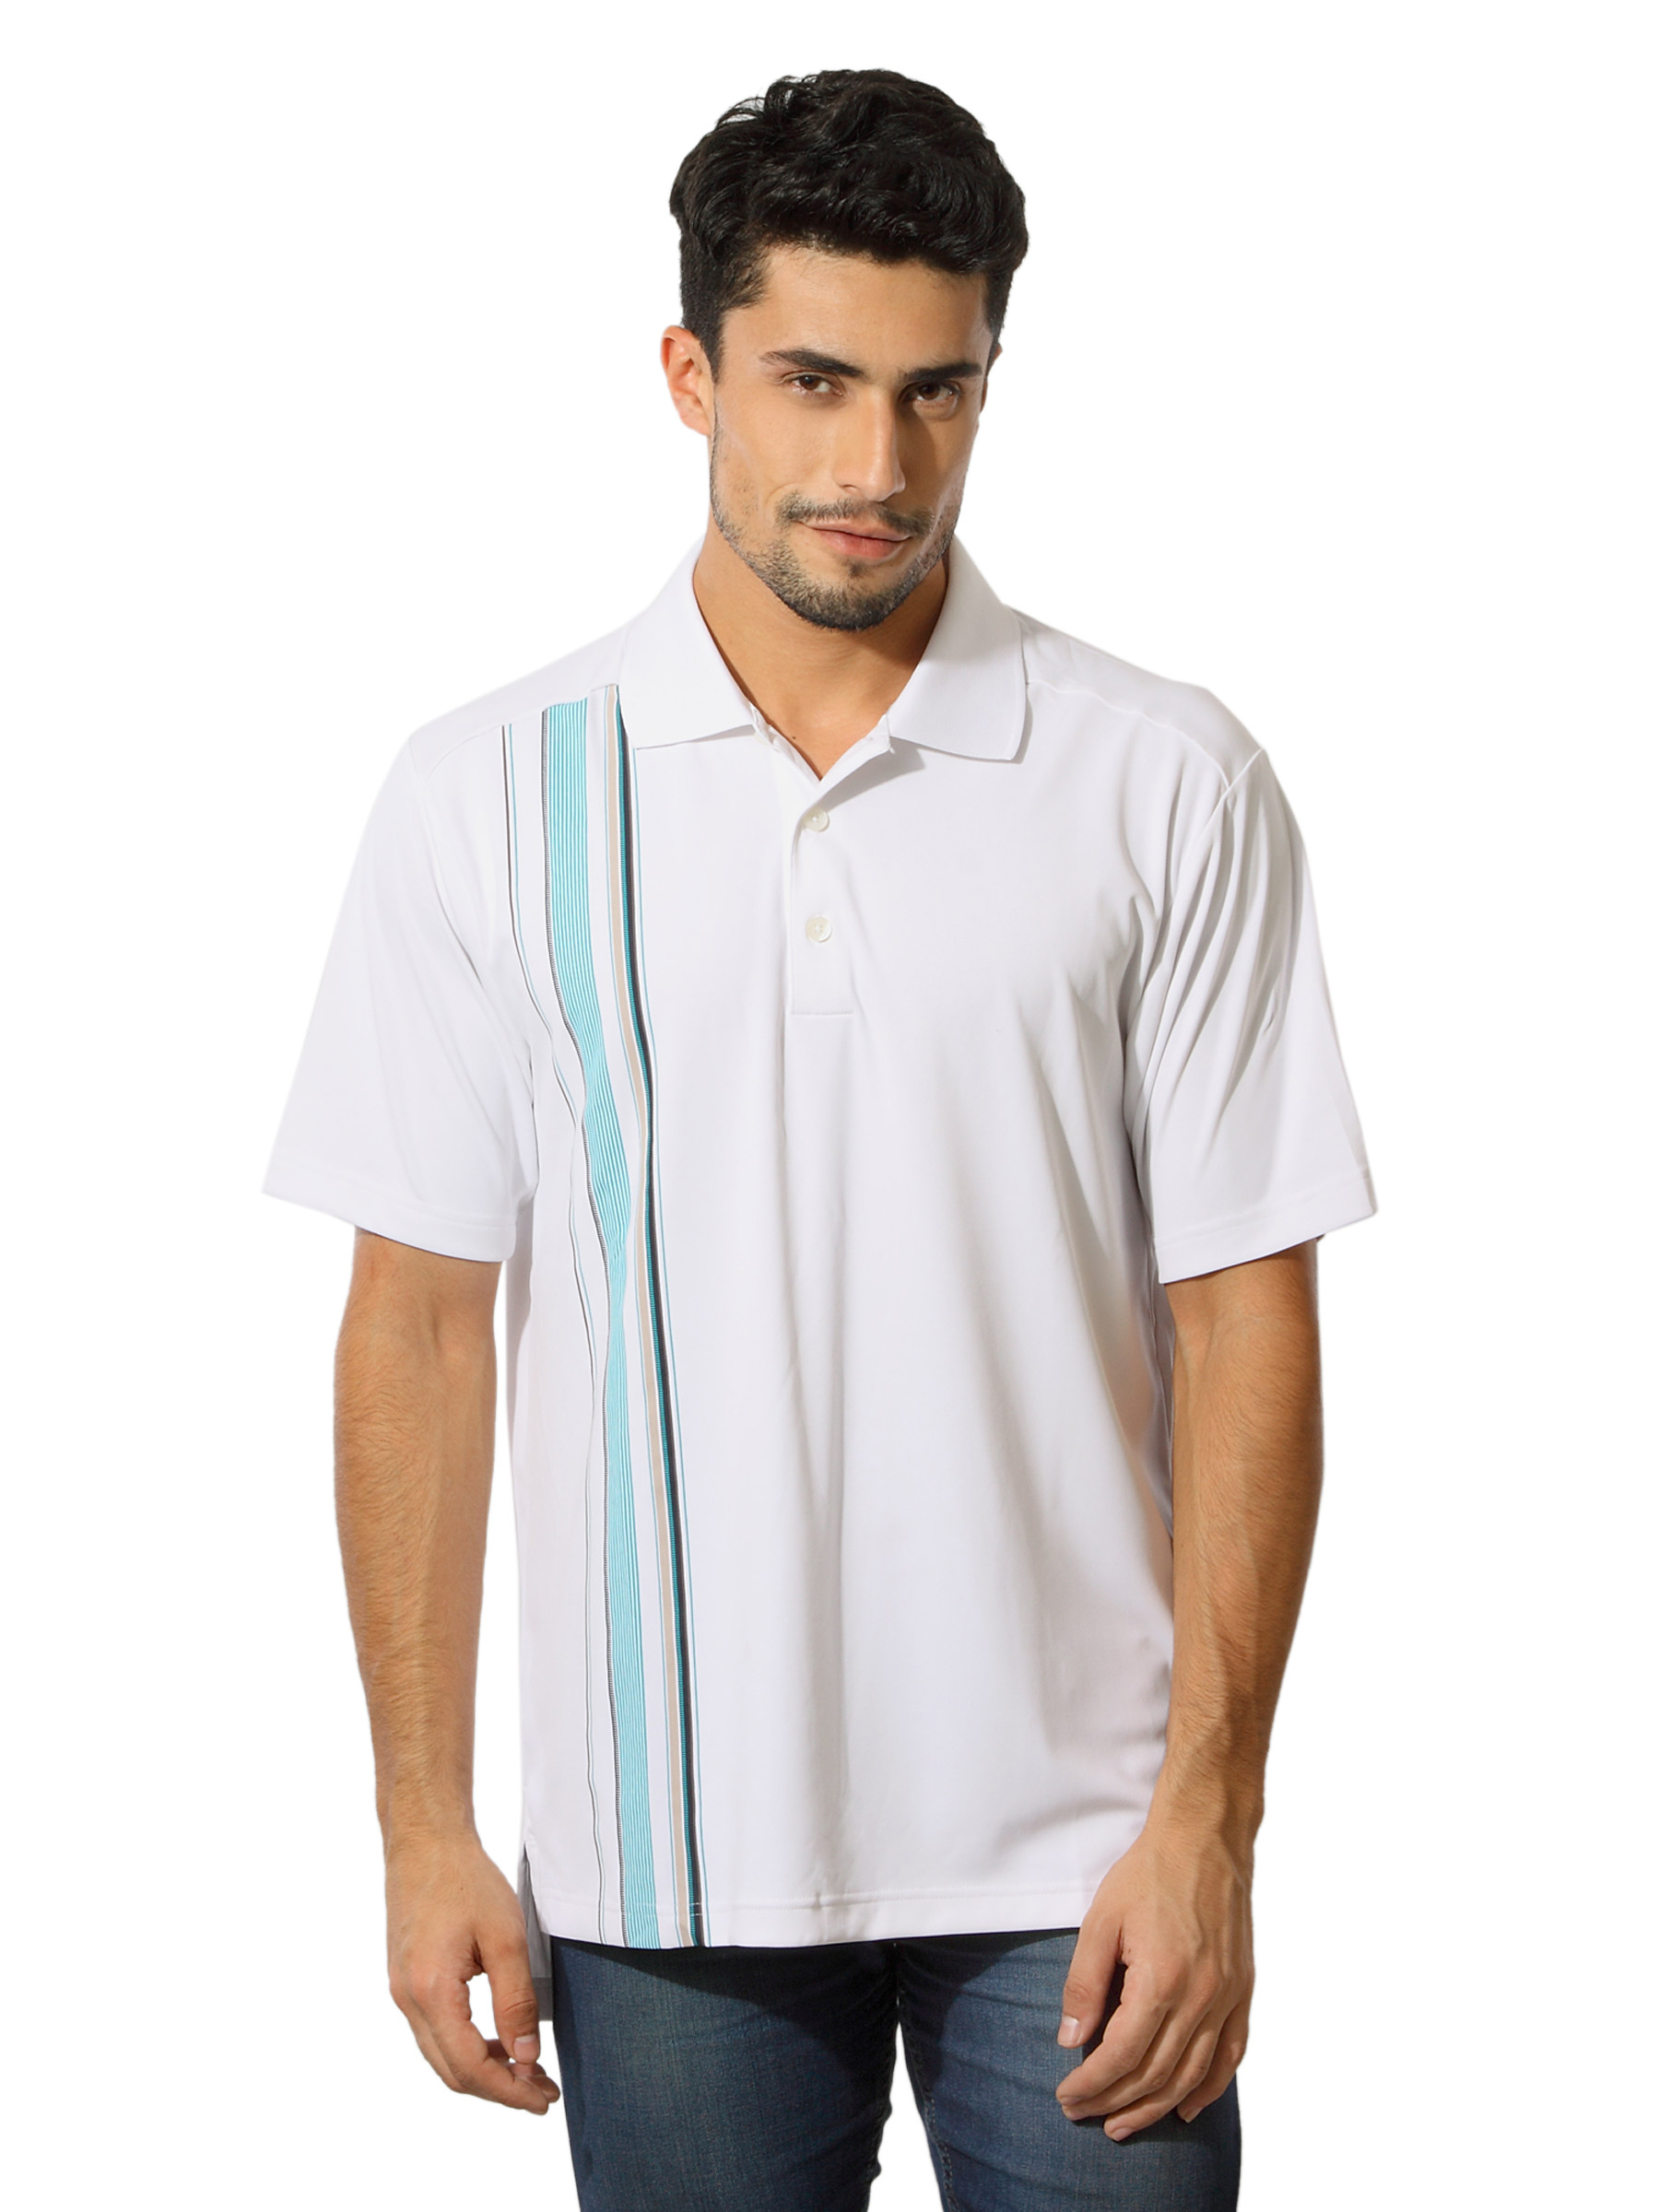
ADIDAS Men White T-Shirt
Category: Apparel / Topwear / Tshirts
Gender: Men
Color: White
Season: Summer 2012
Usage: Casual